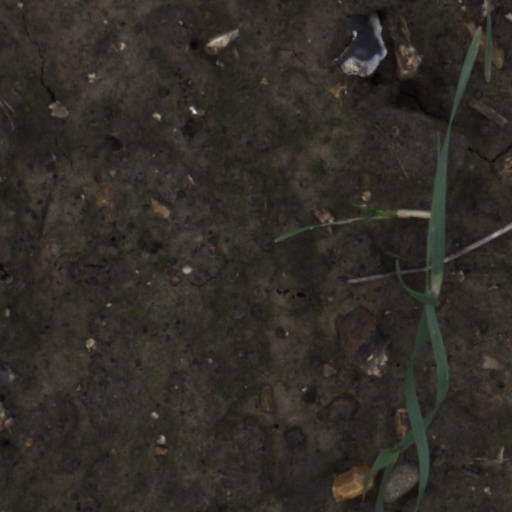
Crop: wheat